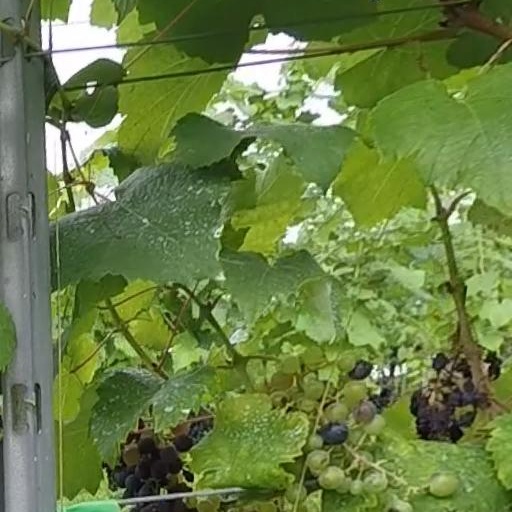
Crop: grape